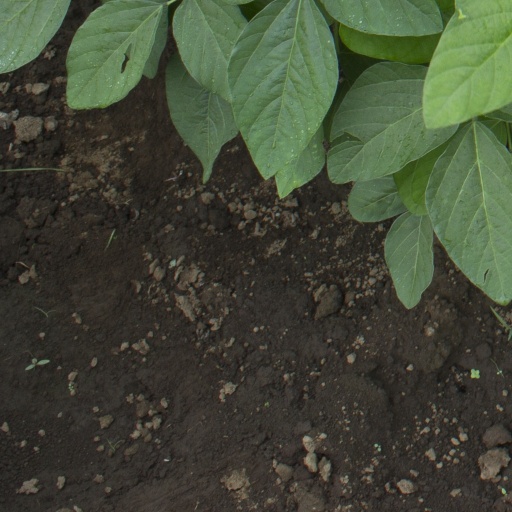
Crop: soybean